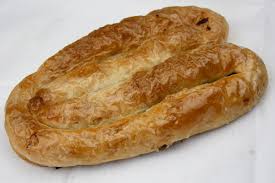
Yemek: borek